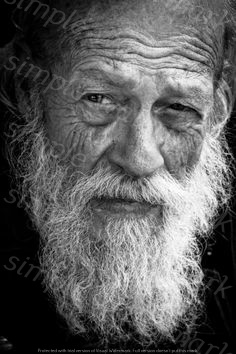
Label: Watermark